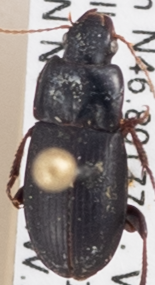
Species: Harpalus opacipennis
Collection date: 2019-08-06
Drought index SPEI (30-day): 0.362
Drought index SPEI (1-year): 1.13
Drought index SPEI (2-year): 1.082